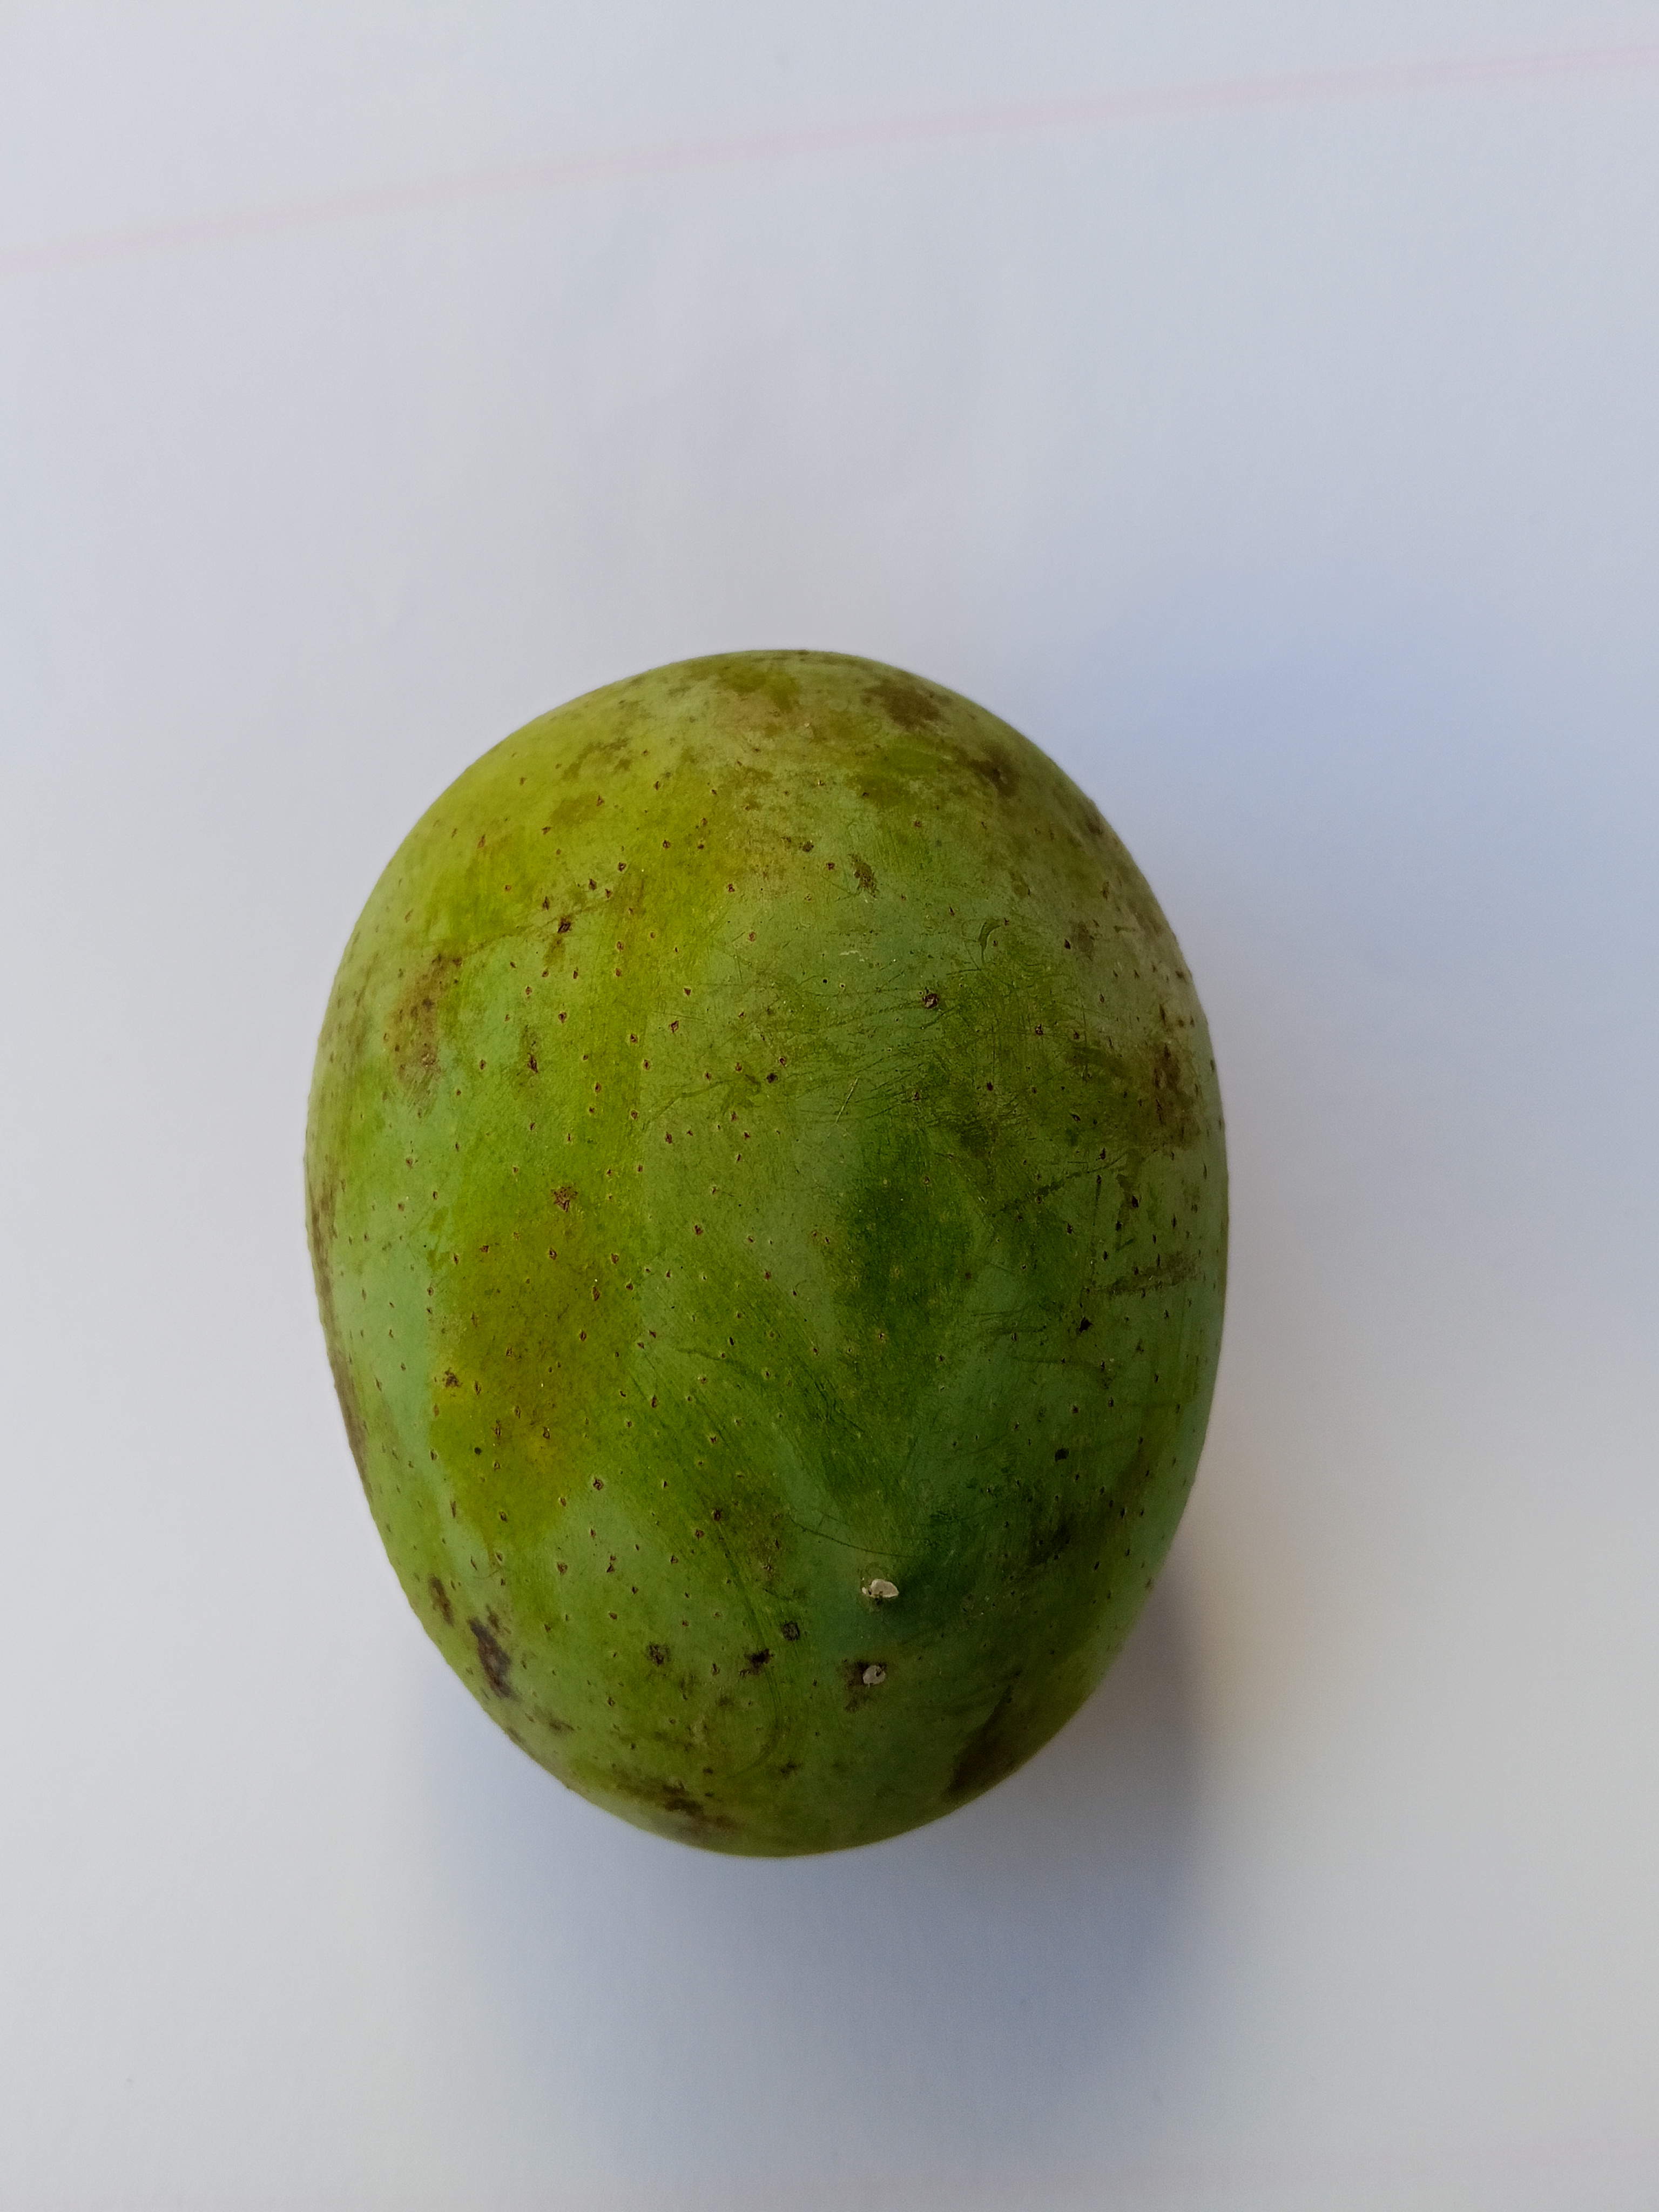
Mango variety: Langra